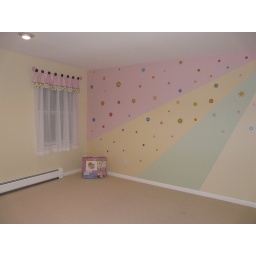
Room makeover projects done by Anna at Asya's new house in Brookfield, Connecticut. Paint, wall applique, and window treatments.